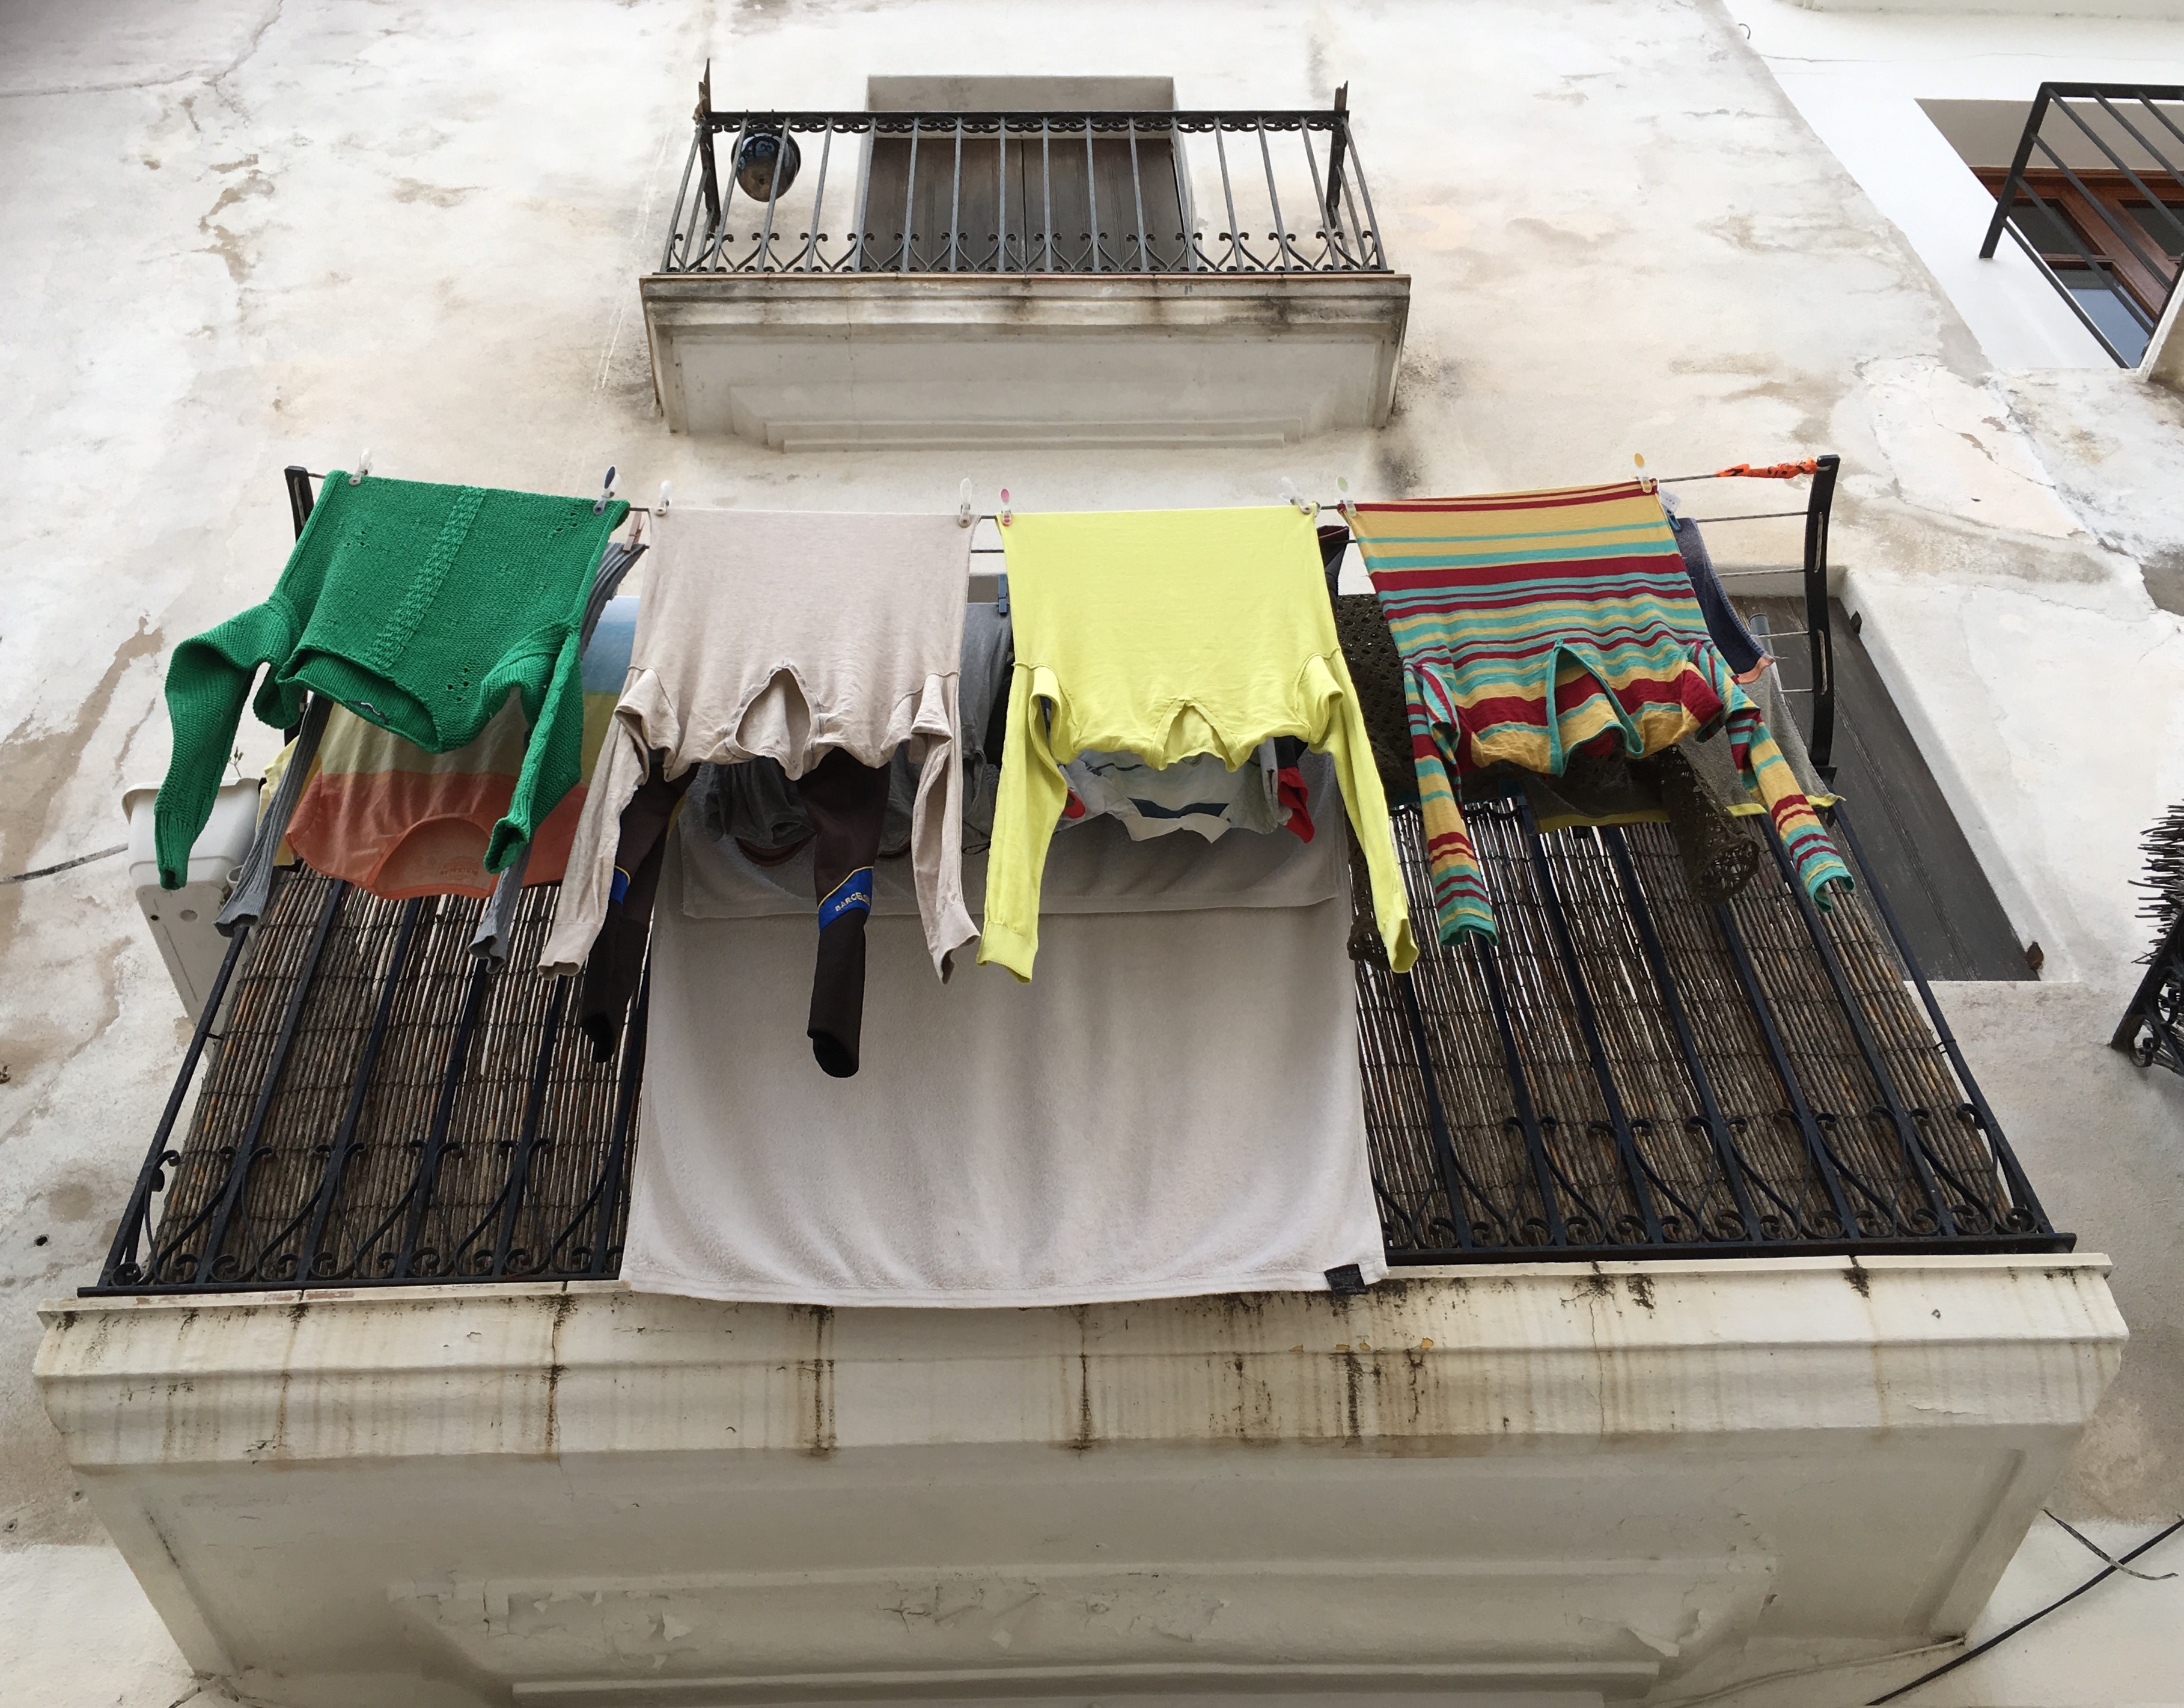
house, balcony, mediterranean, wash, furniture, laundry, art, spain, sweaters, ibiza, hang out, was dry